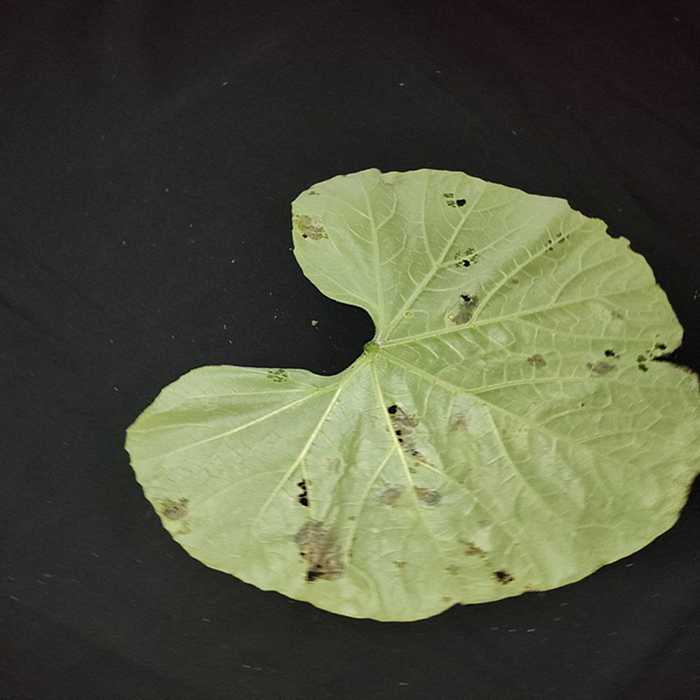
Plant: Bottle gourd
Label: Anthracnose